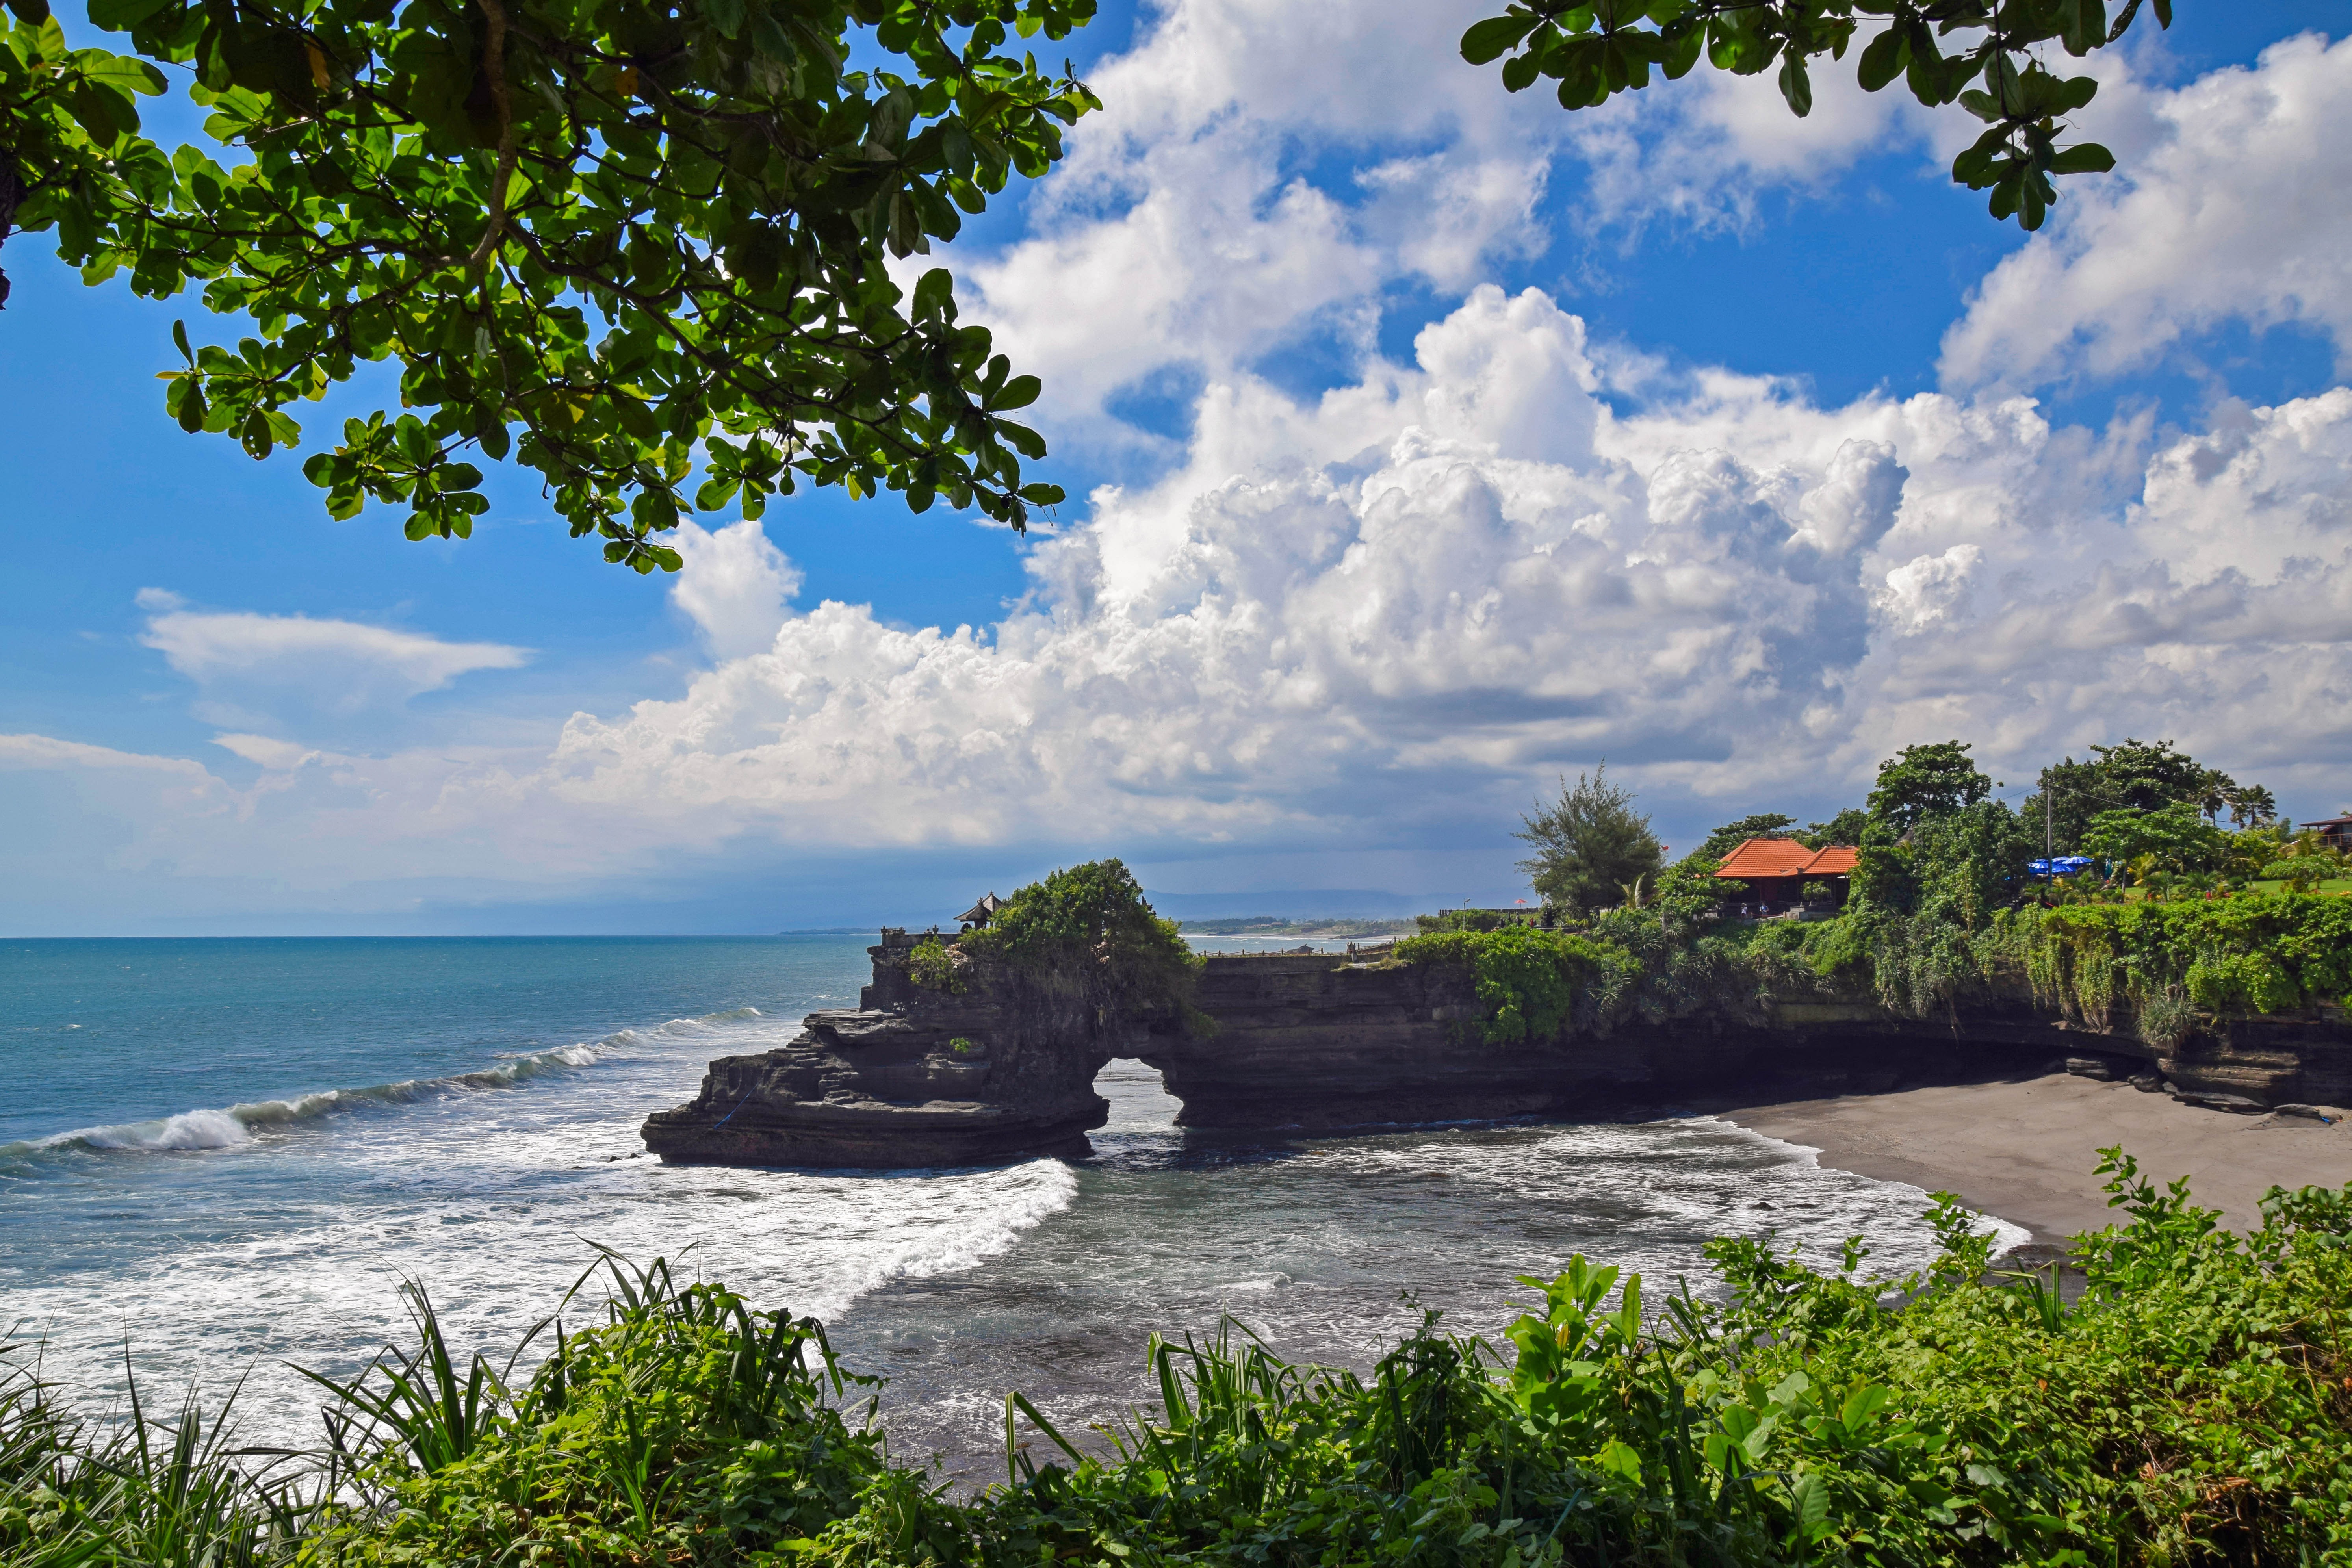
beach, landscape, sea, coast, tree, water, nature, rock, ocean, horizon, cloud, sky, shore, view, panorama, vacation, travel, cliff, cove, bay, religion, island, terrain, body of water, religious, clouds, temple, caribbean, indonesia, tradition, tropics, cape, bali, islet, hinduism, tanah lot, geographical feature, arecales, water temple